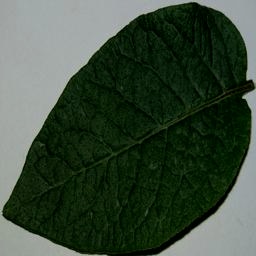
Etiqueta: Sana